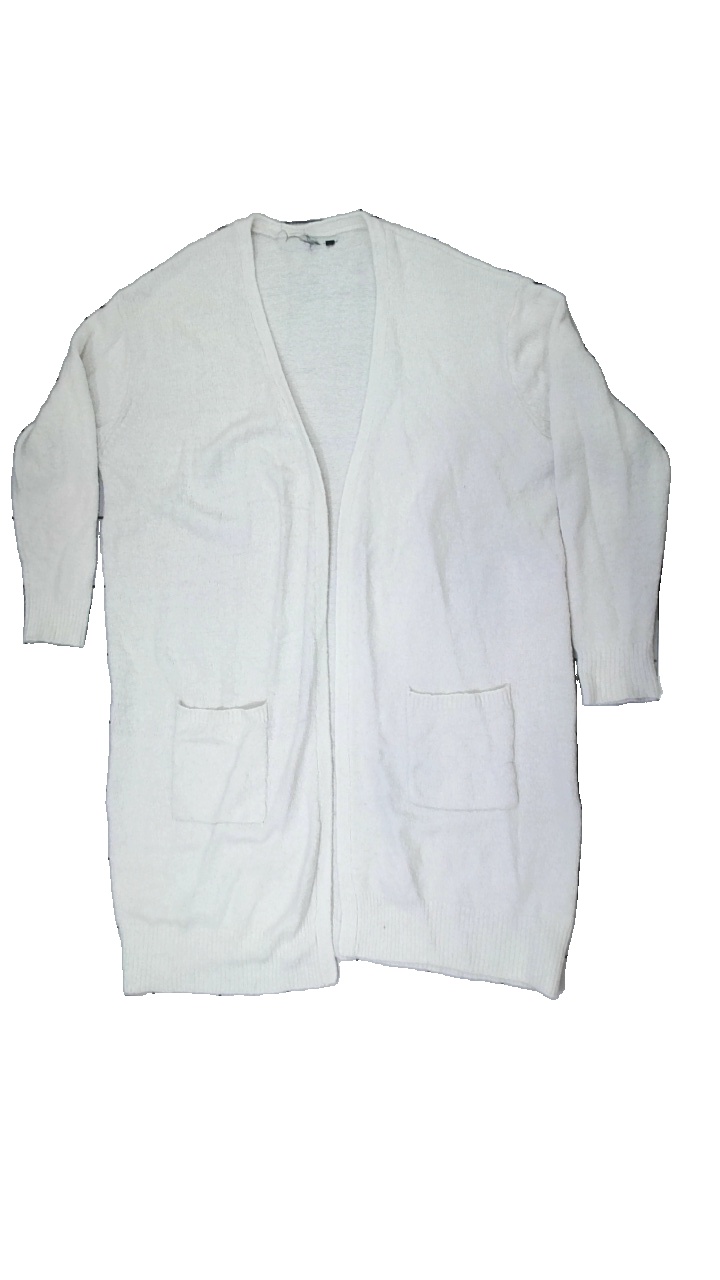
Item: Cardigan (Children)
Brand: Missing
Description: White cardigan from unknown brand, unknown size. Poor condition.
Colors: White
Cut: Regular
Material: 83% acry, 17% cott
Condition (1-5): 2
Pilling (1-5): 2
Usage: Export
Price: <50